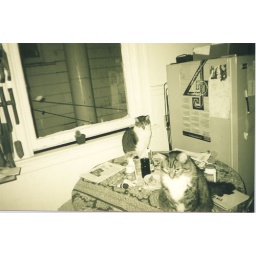
back in the round kitchen table days